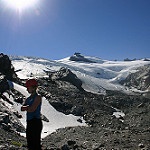
Label: glacier